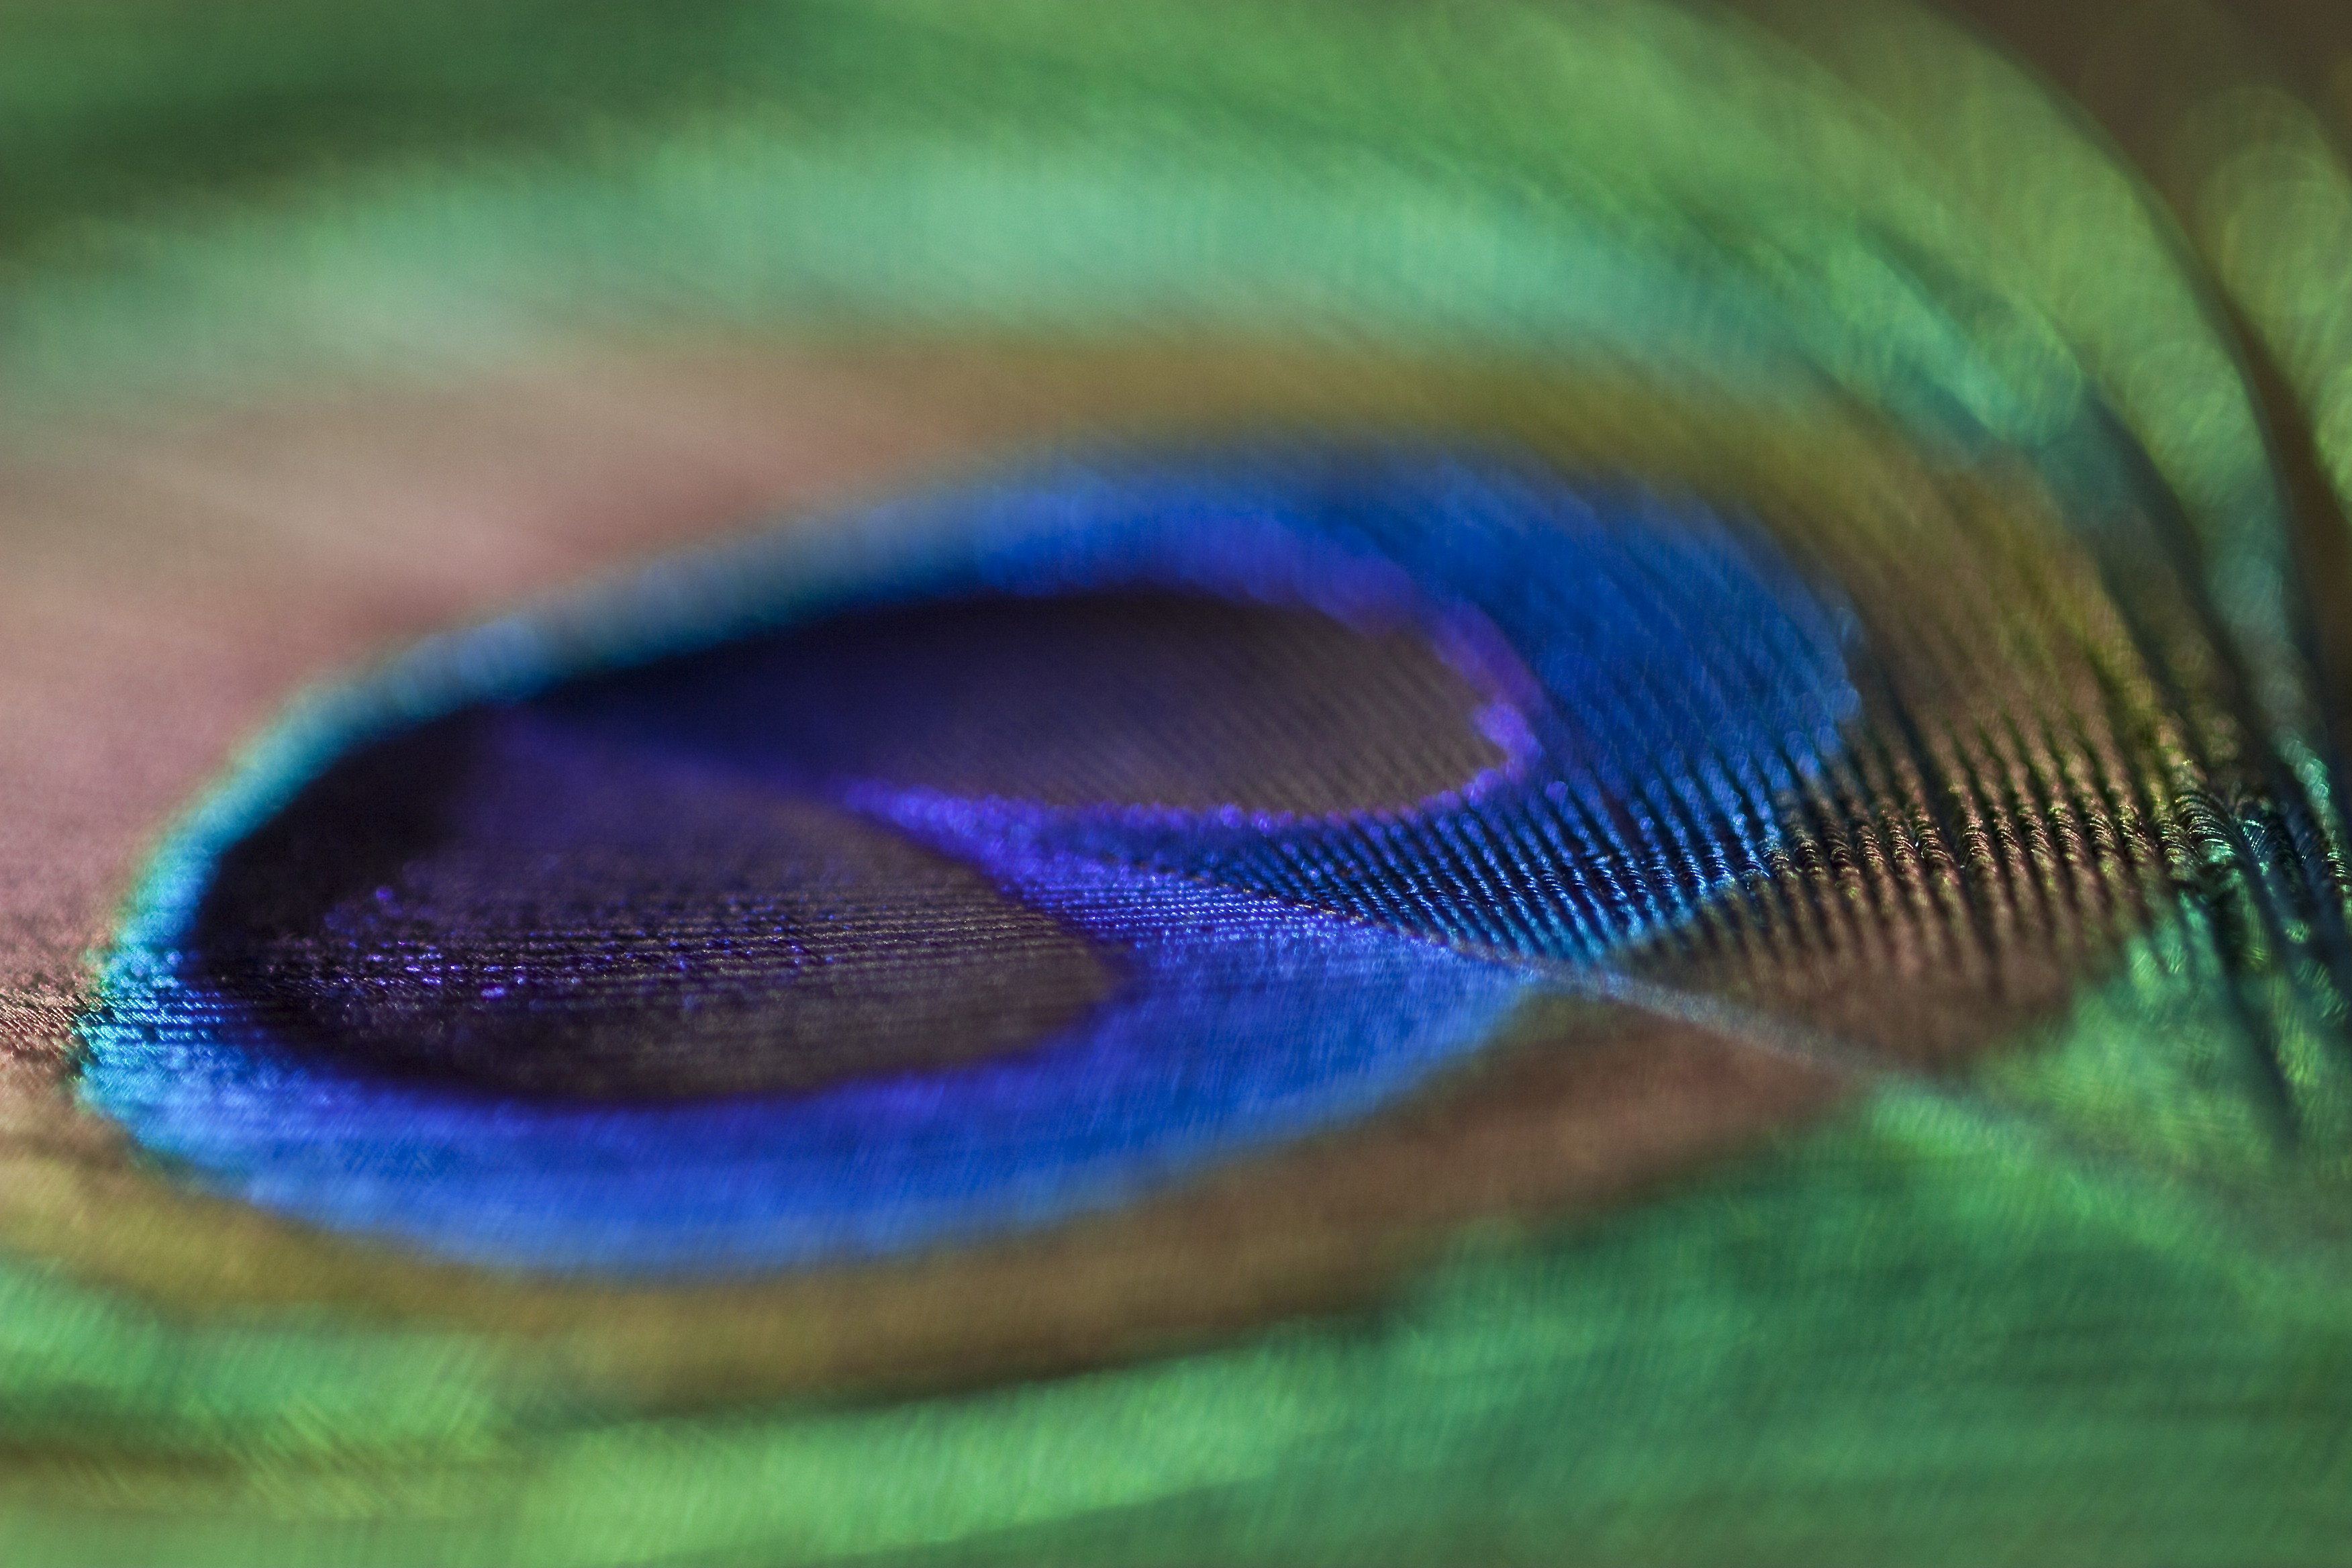
nature, bird, wing, photography, leaf, spring, green, color, blue, feather, material, circle, peacock, close up, birds, eye, organ, macro photography, peacock feather, fashion accessory